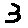
Label: 3